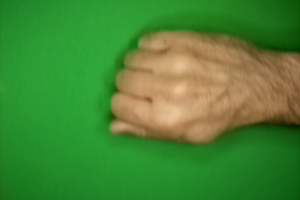
Label: rock